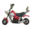
Label: motorcycle